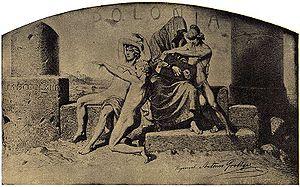
Arthur Grottger, né le 11 novembre 1837 à Ottyniowice et décédé le 13 décembre 1867 à Amélie-les-Bains-Palalda, est un peintre polonais romantique, particulièrement connu pour ses cinq cycles de dessins, destinés à être gravés, autour des autour de la lutte pour l’indépendance lors de l'insurrection polonaise de janvier 1863.